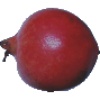
Label: pomegranate